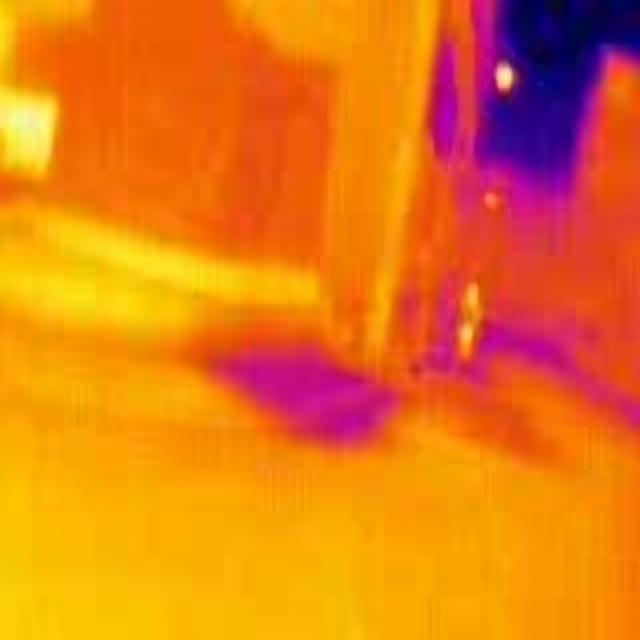
Detected objects:
label: person